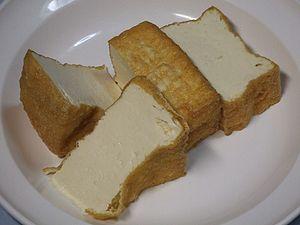
L’aburaage est un aliment japonais produit à partir de soja. On l'obtient en coupant du tofu en fines tranches et en le mettant à frire, d'abord à 110−120 °C, puis dans un second bain à 180−200 °C. L'aburaage est souvent utilisé pour envelopper des inarizushi et peut être ajouté à la soupe miso.